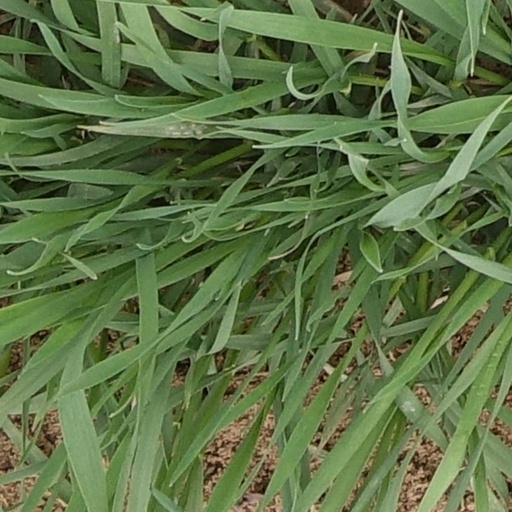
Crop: wheat